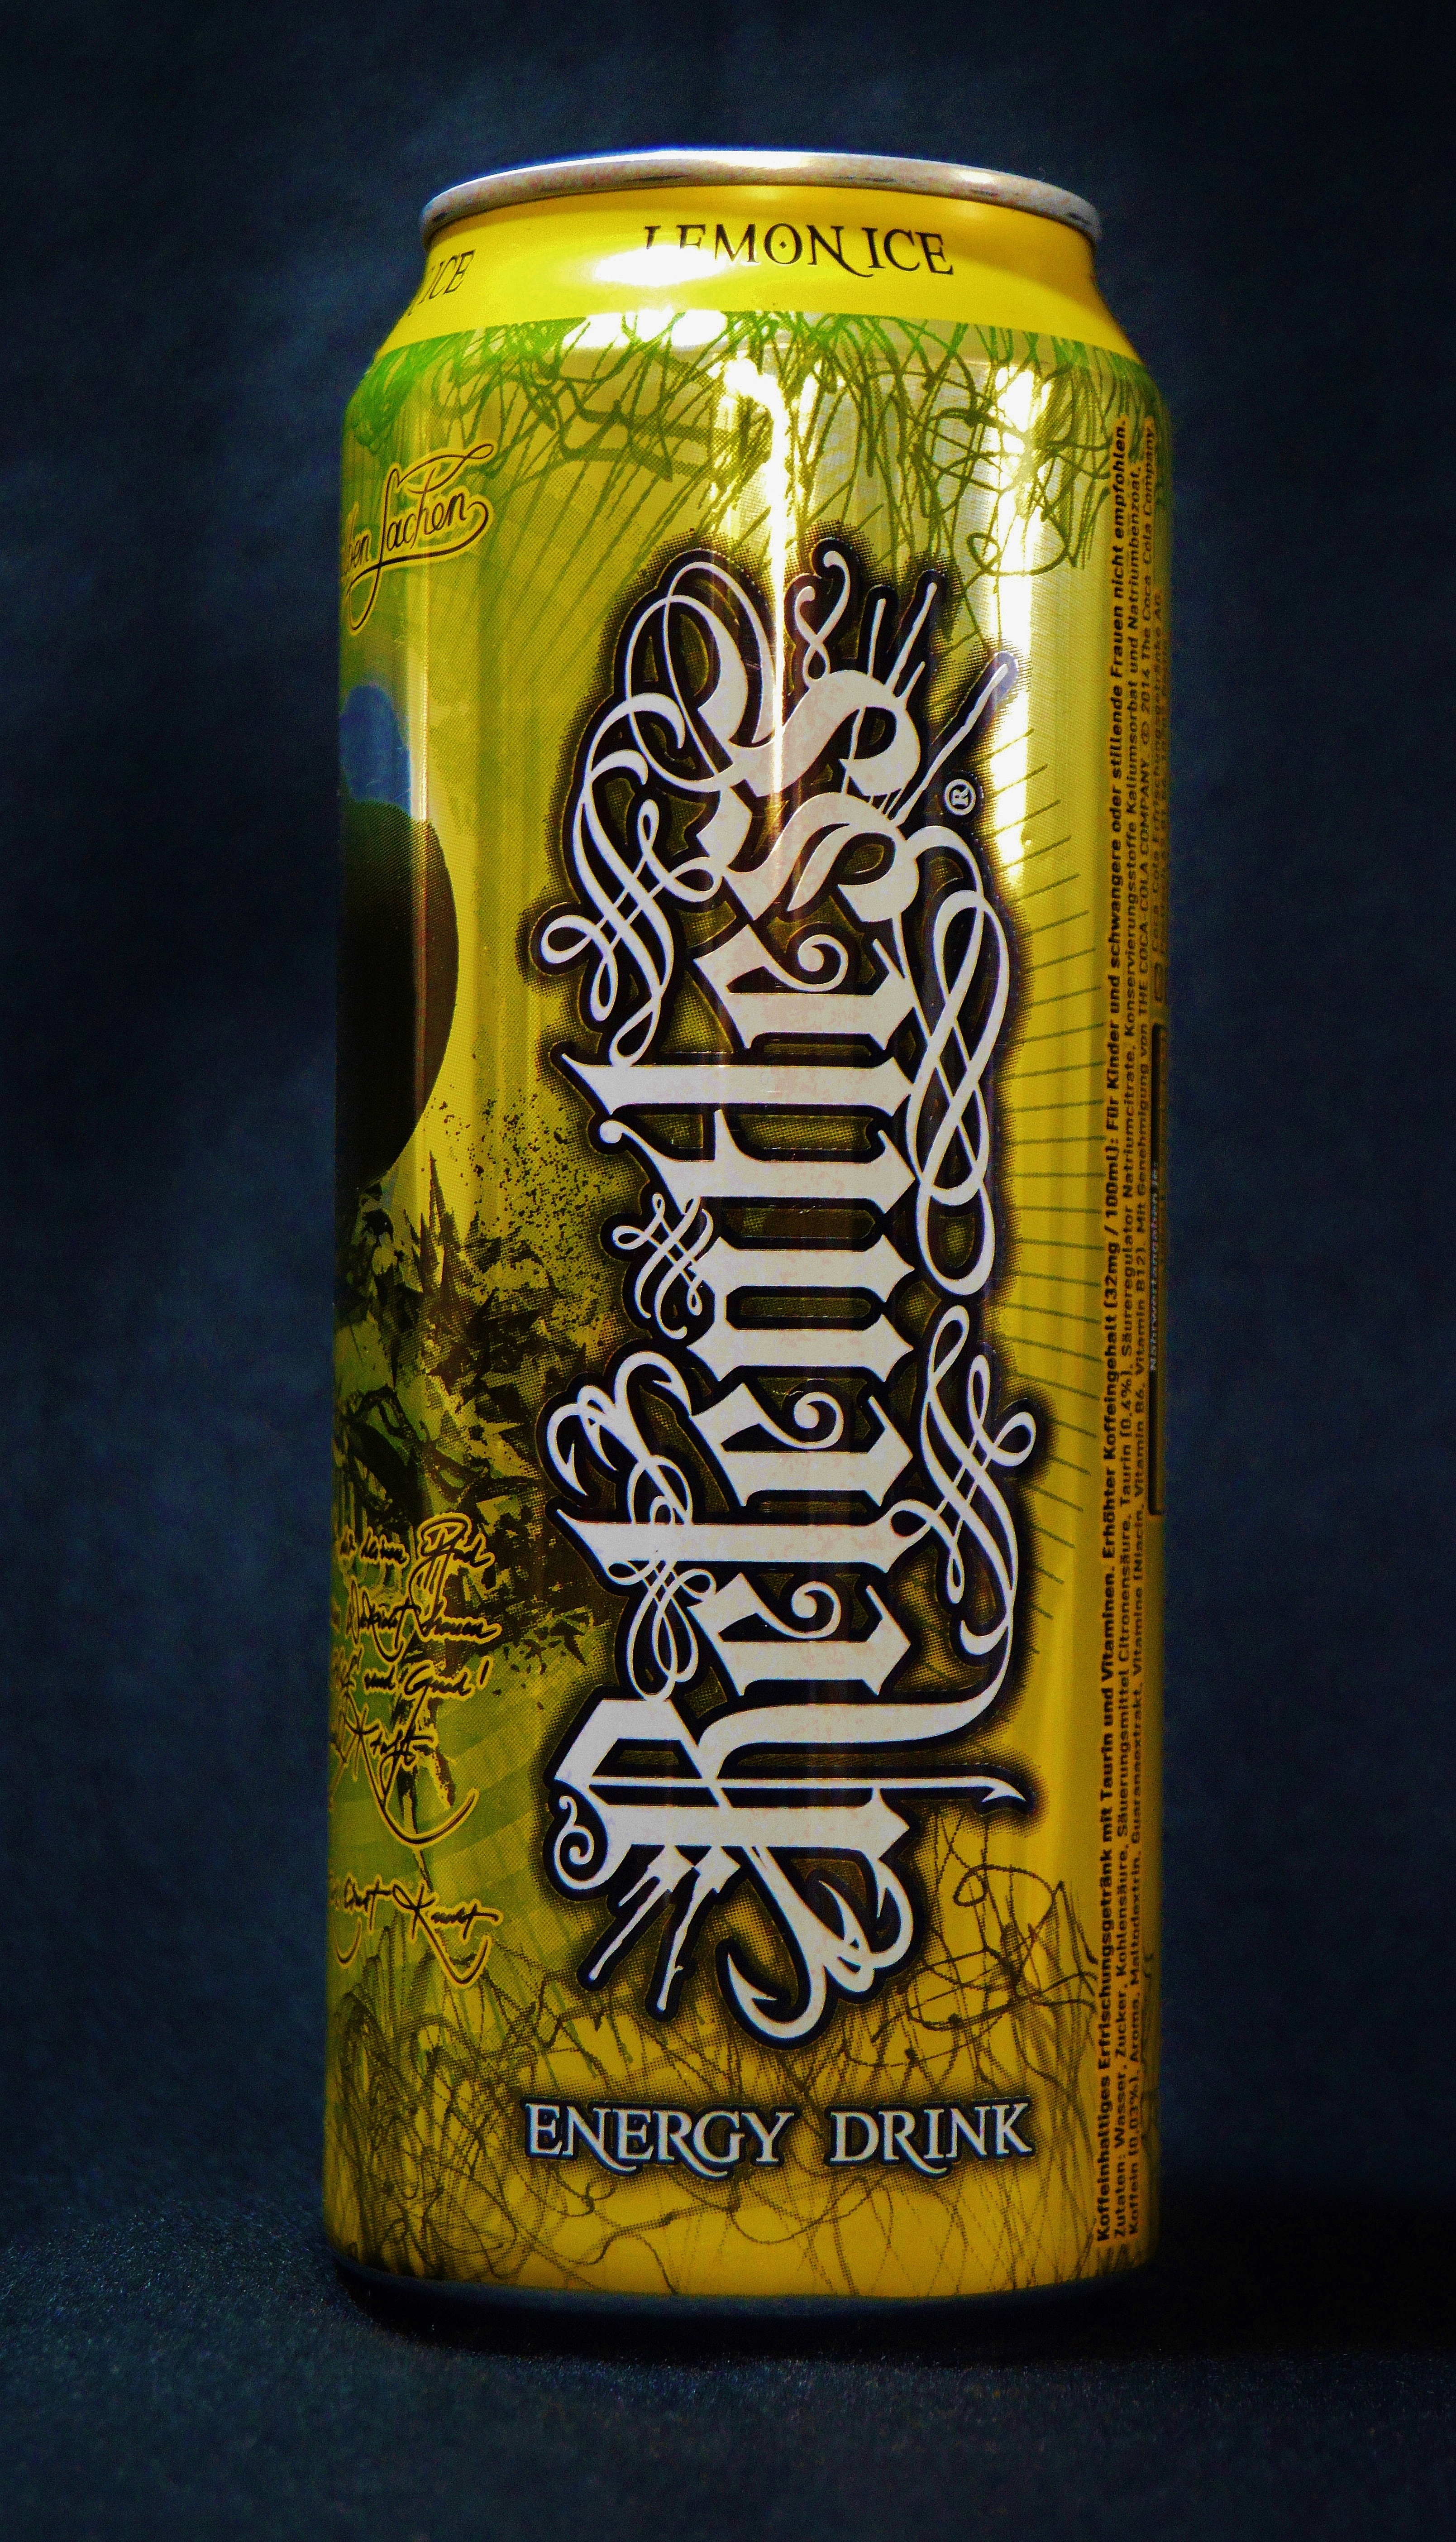
drink, box, yellow, beer, lager, refreshment, shiny, beverages, erfrischungsgetr nk, alcoholic beverage, strengthening, pint us, pint glass, tm, relentlessenergie